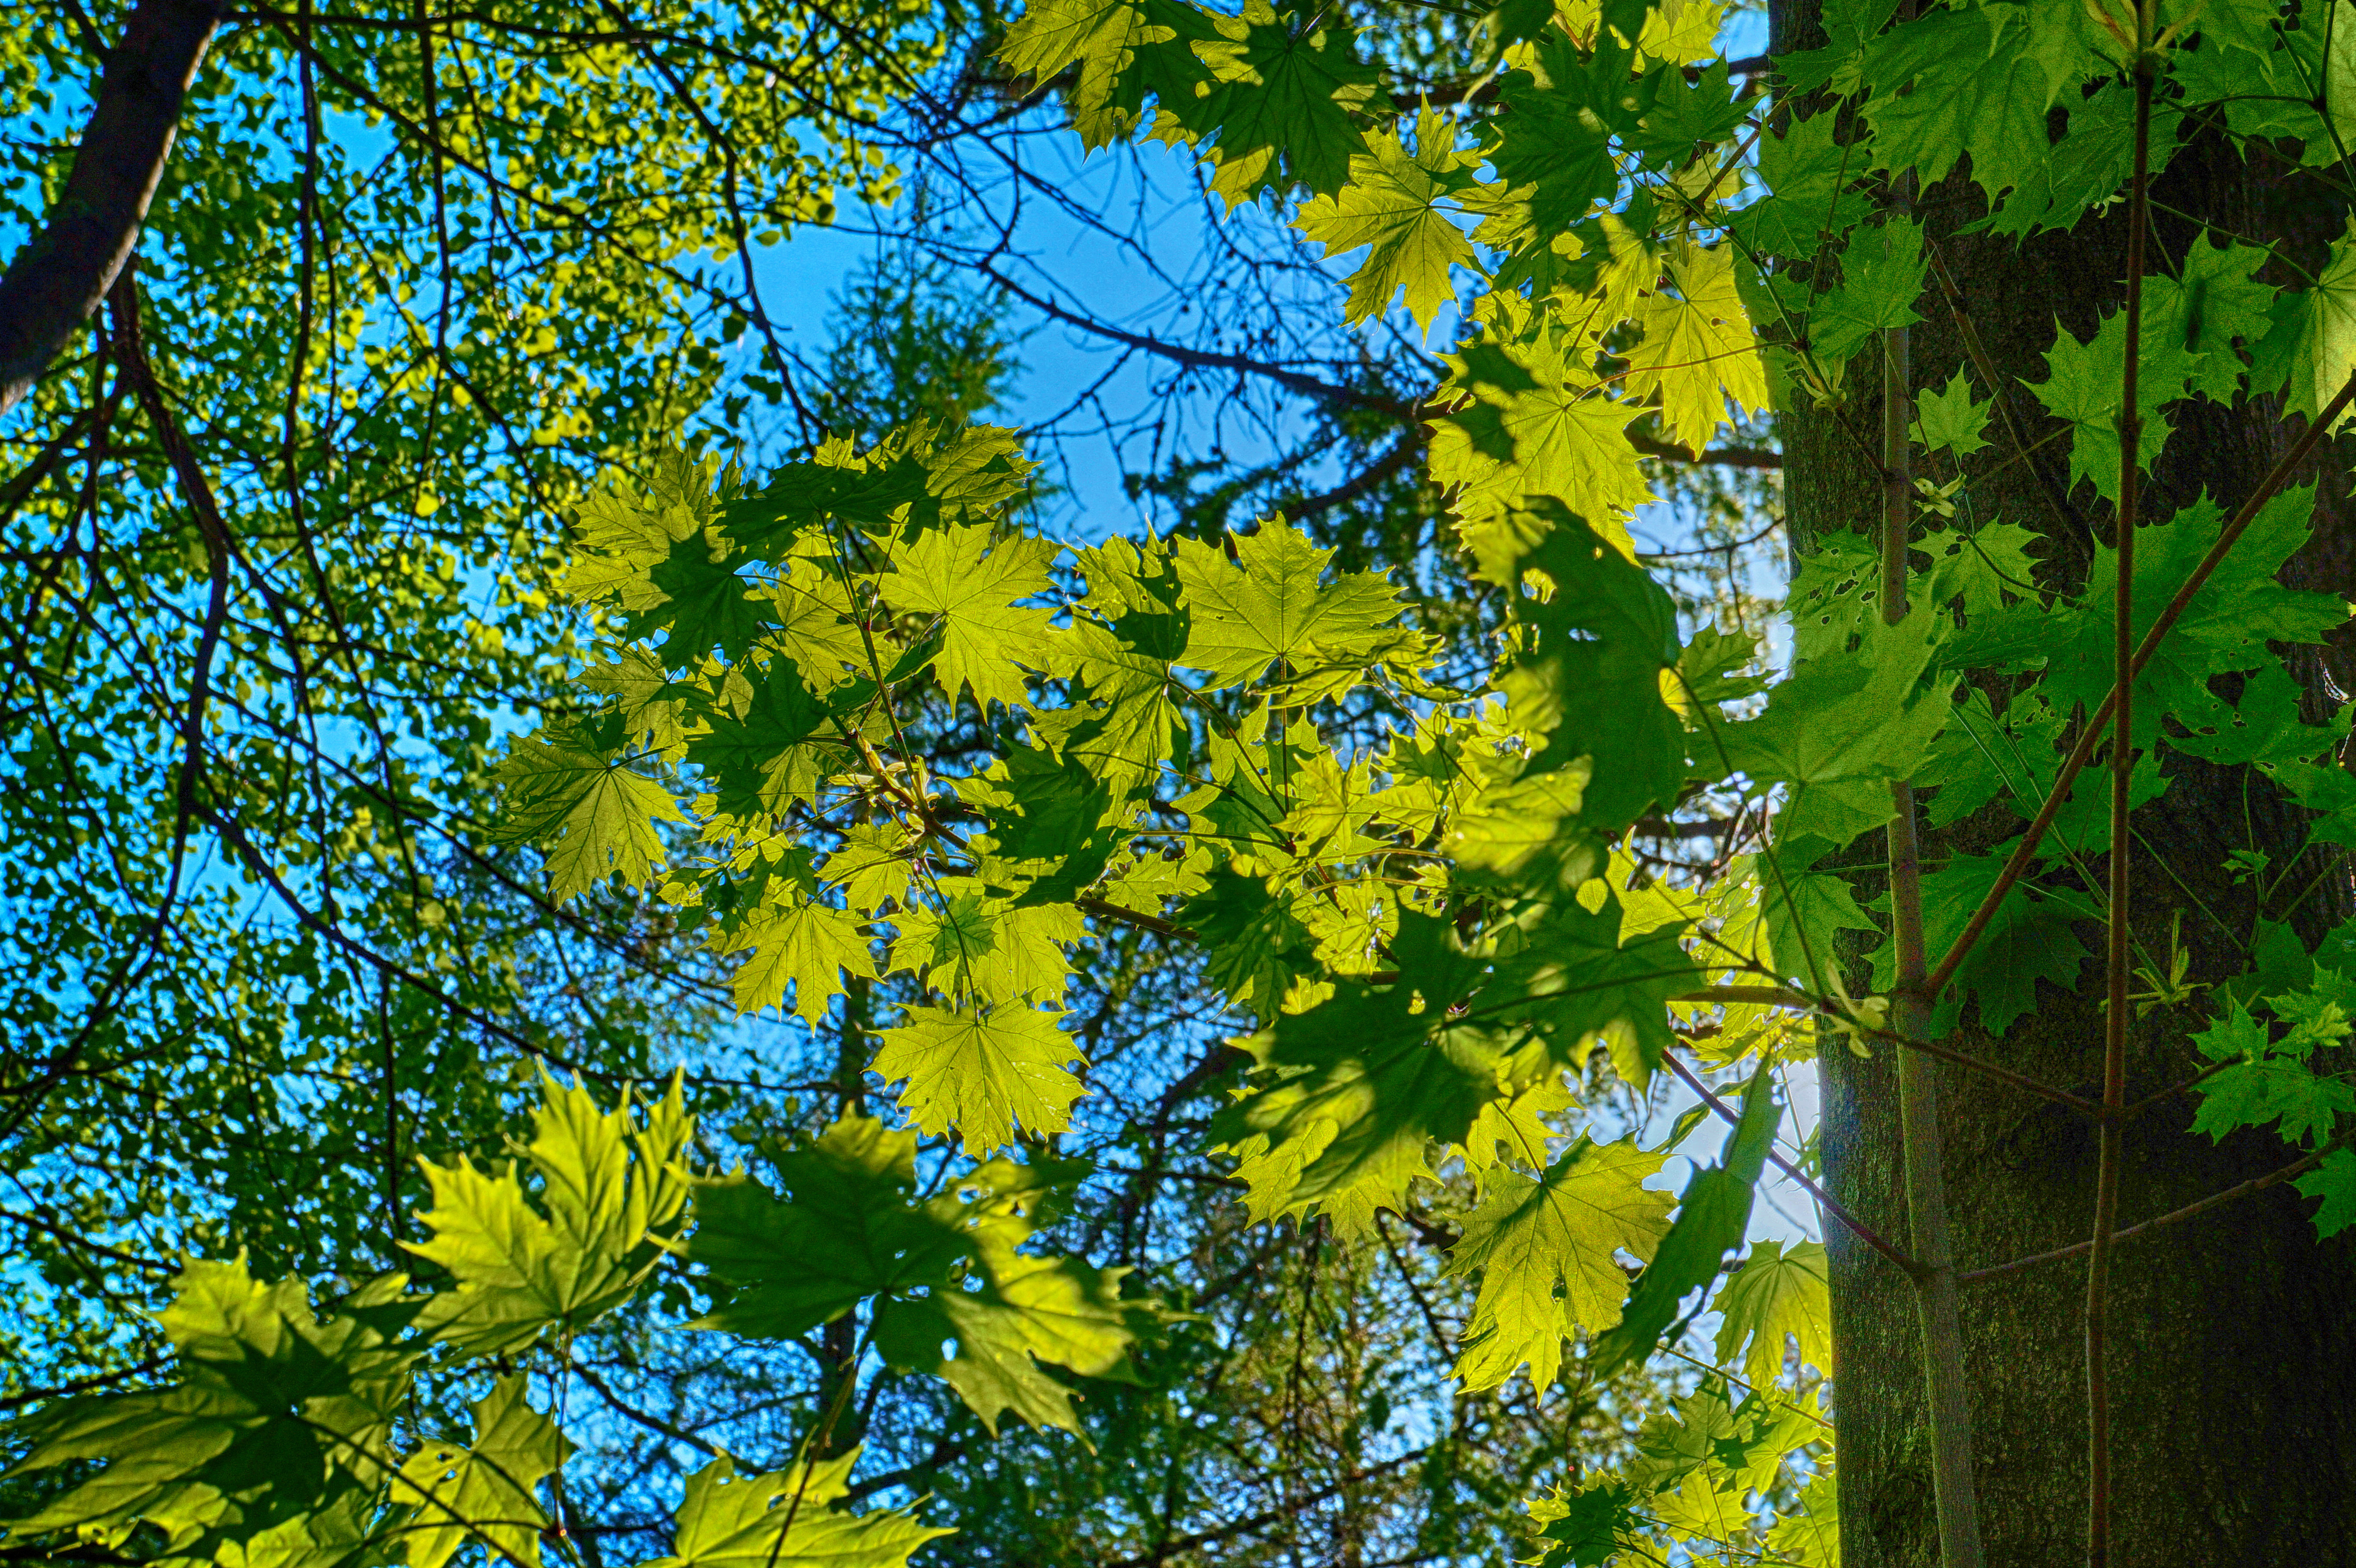
tree, nature, forest, branch, light, plant, sky, meadow, sunlight, leaf, flower, spring, green, autumn, botany, blue, yellow, season, leaves, cool image, deciduous, finland, helsinki, woodland, habitat, i, ecosystem, viikki, flowering plant, maidenhair tree, natural environment, woody plant, land plant